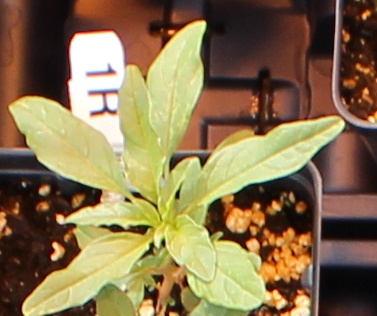
Label: Waterhemp